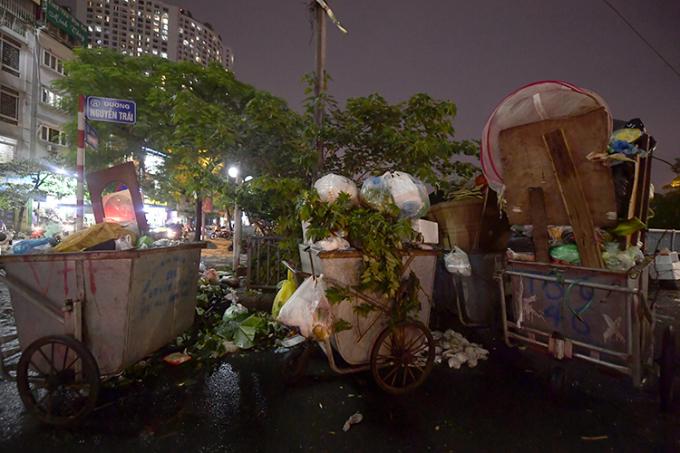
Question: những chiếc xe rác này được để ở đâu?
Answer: ở trên đường nguyễn trãi